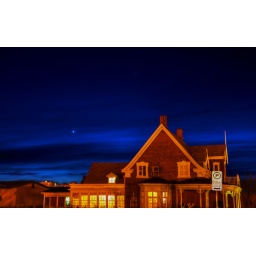
eventful evening, under intense blue sky